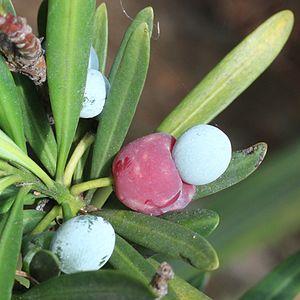
En botanique, le cône est la structure de regroupement des organes reproducteurs chez les conifères qui contribue à la pollinisation ancestrale des Gymnospermes, la pollinisation anémophile.